Mount of Temptation

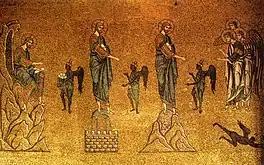
The three temptations of Christ in a 12th-century mosaic in StMark's, Venice

In the Synoptic Gospels of the Christian Bible, after his baptism by John in the River Jordan, Jesus is said to have been driven by the Spirit into the "wilderness", where he fasted for 40 days and 40 nights before being tempted by the "devil" or "Satan". The account in Mark says as much in brief summary. The account in Matthew describes the devil tempting Jesus first with his ability to provide himself food to end his hunger, then traveling to the Temple in Jerusalem and tempting him with threatening suicide to prompt action from God's angels, and finally traveling to a high mountain and tempting him with dominion over all the kingdoms of the world with the attendant glory. On each occasion, Jesus refuses to misuse his power to sate human appetites, to misuse his position to test God's will, or to countenance worship of anyone other than God. The account in Luke is essentially the same, but the order of the last two temptations is reversed.